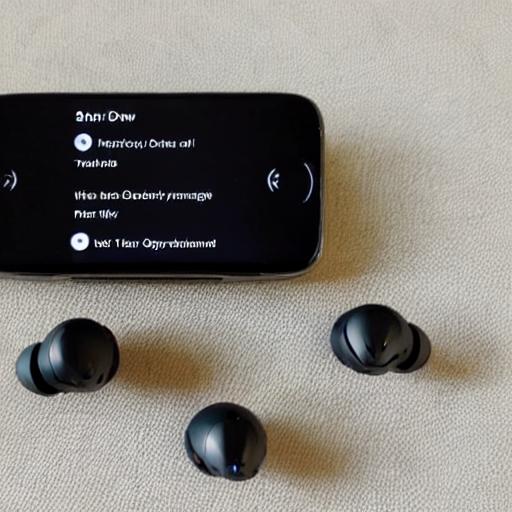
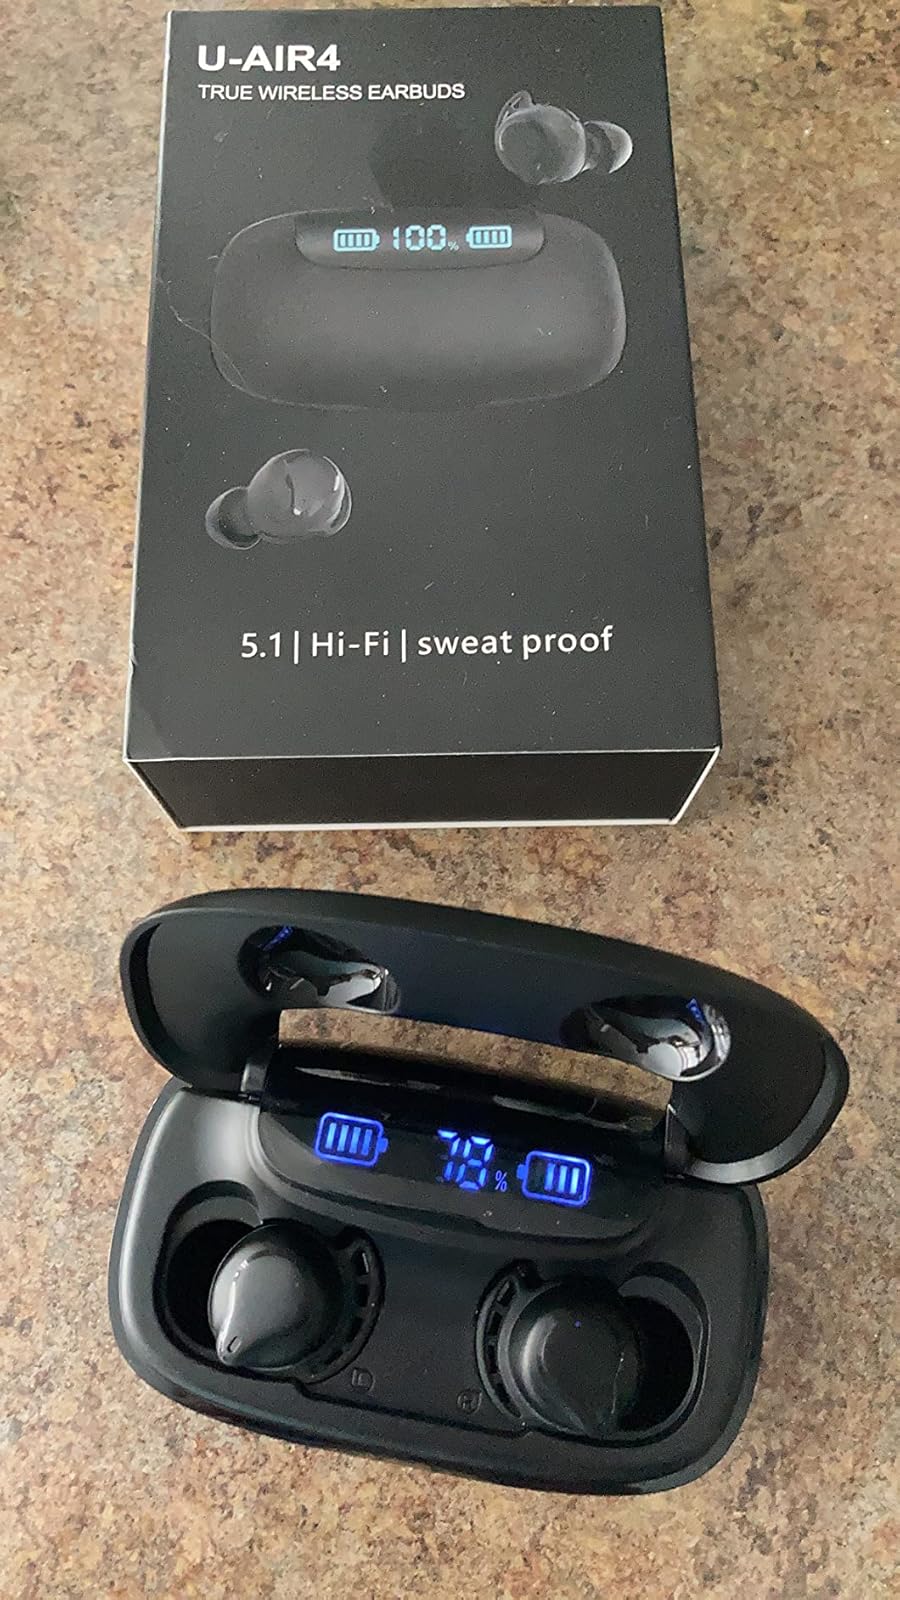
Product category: earbuds
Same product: no